Windrush scandal

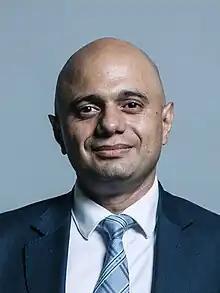
Sajid Javid replaced Amber Rudd as Home Secretary in May 2018, and aimed to address the injustices of the scandal

Later the same day (29 April 2018), Rudd resigned as Home Secretary, saying in her resignation letter that she had "inadvertently misled the Home Affairs Select Committee ... on the issue of illegal immigration". Later that day, Sajid Javid was named as her successor.